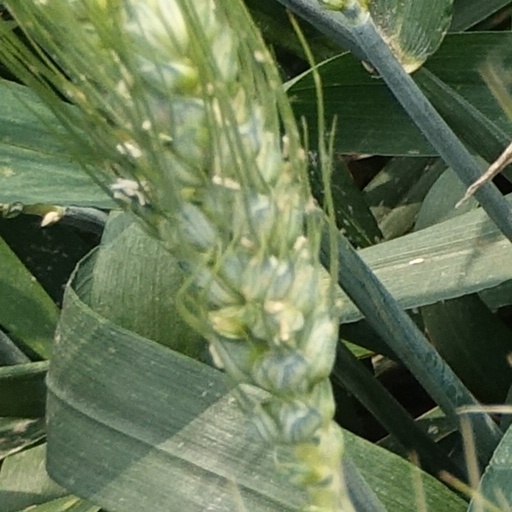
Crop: wheat